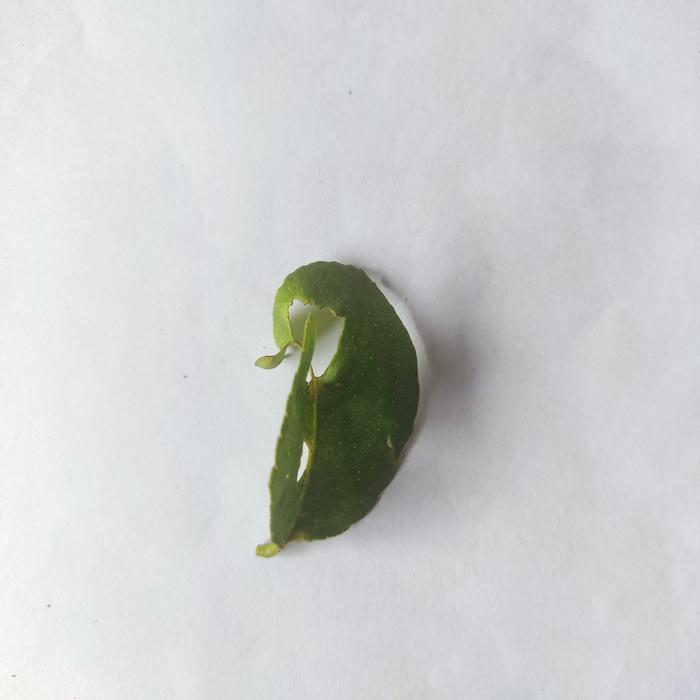
Crop: Lemon
Leaf condition: Leaf_Curl